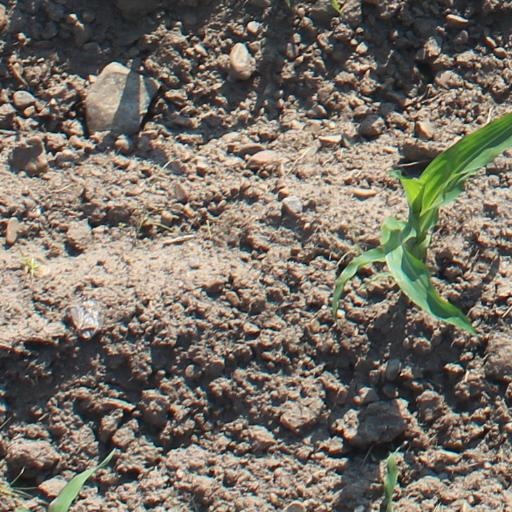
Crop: maize; corn